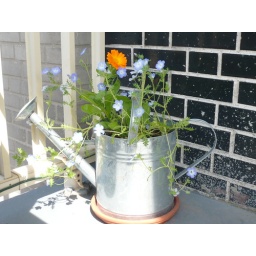
The calendula has finally begun blooming, so I actually have orange and blue in the same container, at last!